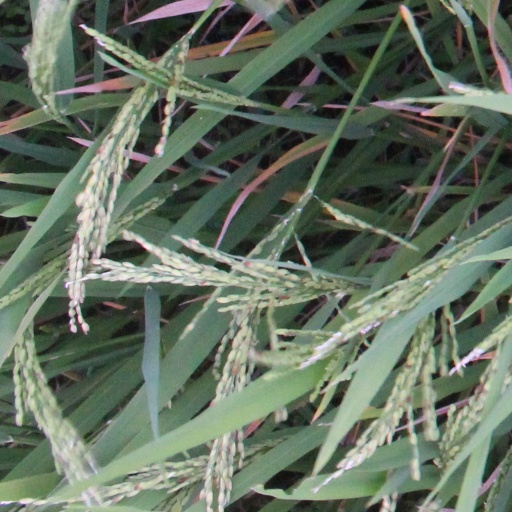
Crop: rice